Lairg

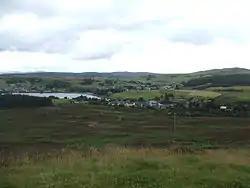
The village of Lairg

Lairg (meaning "the shank/shin") is a village and parish in Sutherland, Scotland. It has a population of 891 and is at the south-eastern end of Loch Shin.